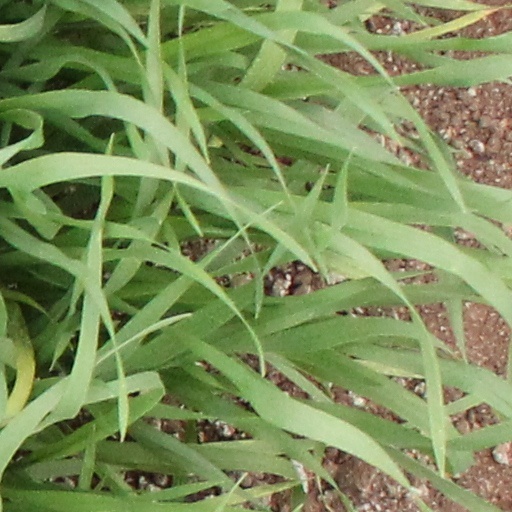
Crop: wheat